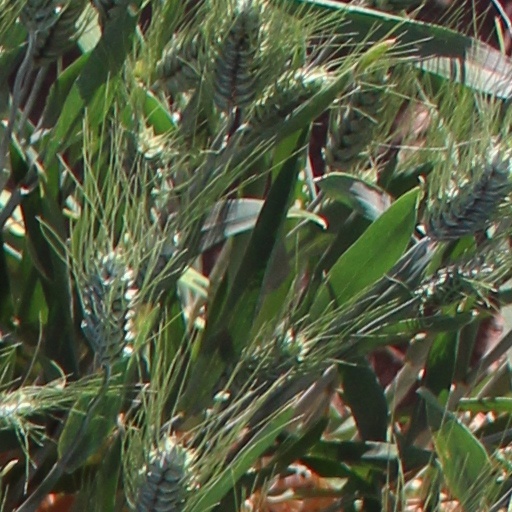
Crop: wheat